Economy of Bermuda

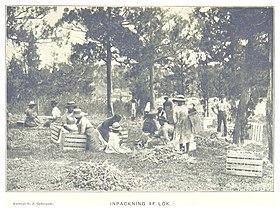
Onion cultivations on Bermuda, 1895

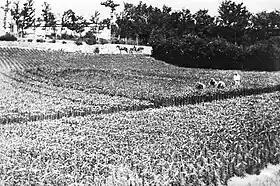
One of the over 200 Bermuda lily fields in 1926

The major Bermudian industry since the 1800s was the export by sea of early vegetables and flowers to New York: Bermuda had three crops per year. The Bermuda Botanic Gardens (now with 38 acres) had been established in 1898.